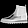
Label: Ankle boot